John Wesley (artist)

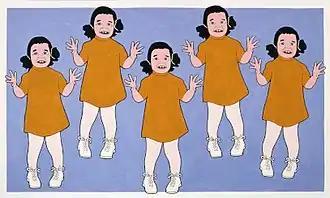
John Wesley. "Daddy's Home", acrylic on canvas, 39" x 65", 1972.

John Wesley (November 25, 1928 – February 10, 2022) was an American painter, known for idiosyncratic figurative works of eros and humor, rendered in a precise, hard-edged, deadpan style. Wesley's art largely remained true to artistic premises that he established in the 1960s: a comic-strip style of flat shapes, delicate black outline, a limited matte palette of saturated colors, and elegant, pared-down compositions. His characteristic subjects included cavorting nymphs, nudes, infants and animals, pastoral and historical scenes, and 1950s comic strip characters in humorously blasphemous, ambiguous scenarios of forbidden desire, rage or despair.